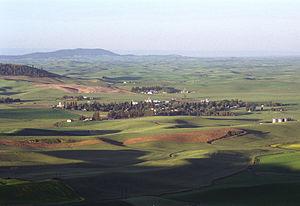
Farmington est une ville située dans le comté de Whitman dans l'État de Washington, aux États-Unis. Elle comptait 146 habitants au recensement de 2010.